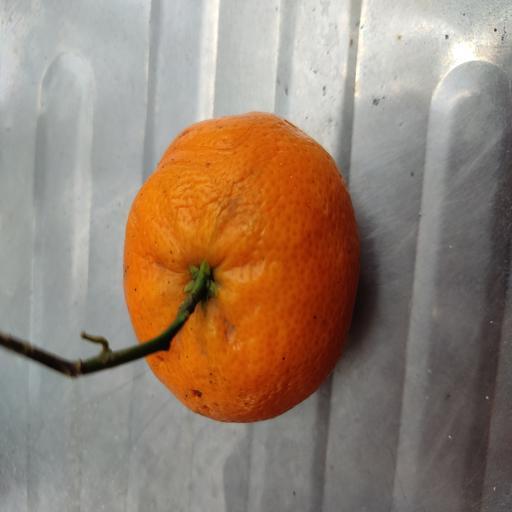
Crop type: Orange